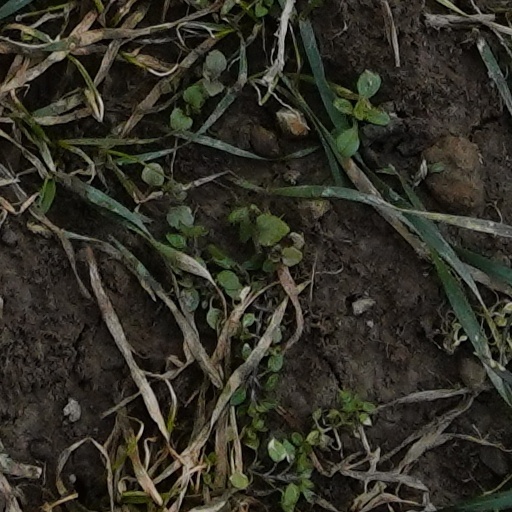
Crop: wheat